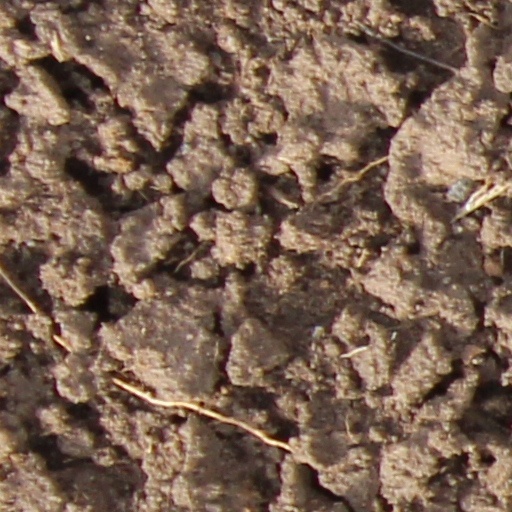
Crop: wheat